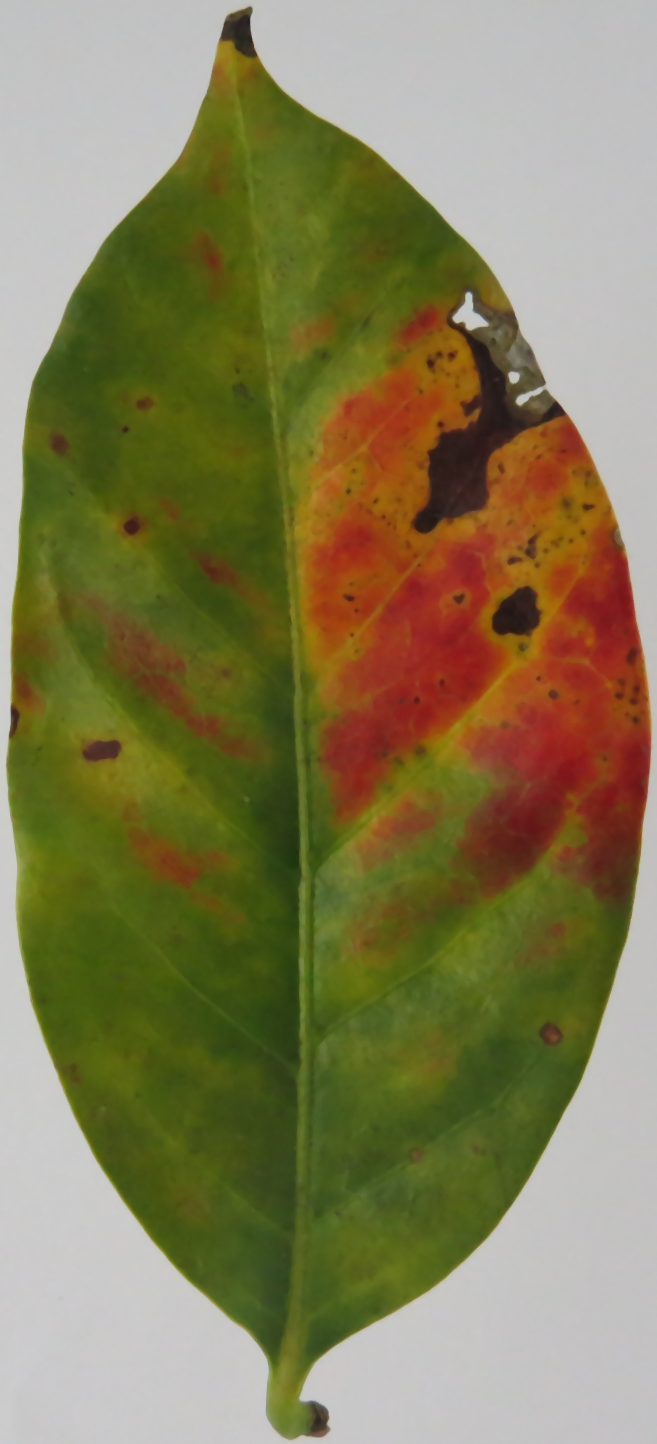
Label: phosphorus-P